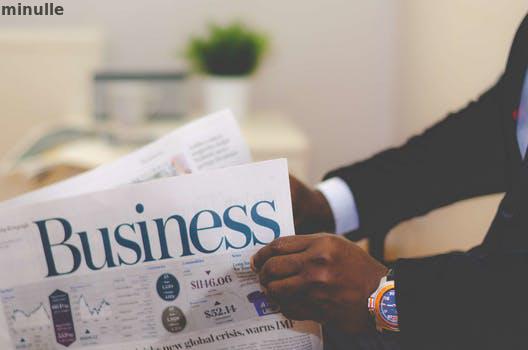
Label: Watermark